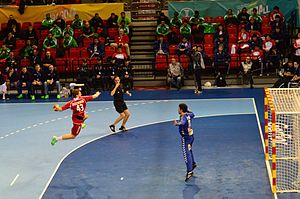
VM i håndbold 2013 (mænd) / Slutrunde / Indledende gruppespil / Gruppe C
Kamp mellem Polen - Serbien
Verdensmesterskabet i håndbold for mænd 2013 var det 23. VM i håndbold for mænd arrangeret af International Handball Federation. Slutrunden afvikledes i Spanien fra 11. til 27. januar 2013.